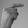
ASL letter: G